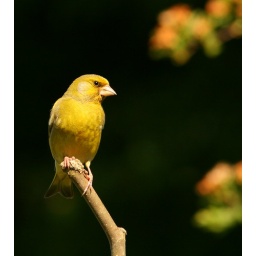
Looking more yellow than green in the sunlight. A Hawthorn Tree provides the dappled background.